Heavy cavalry

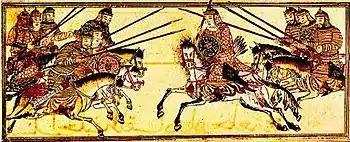
Mongol heavy cavalry in battle (13th–14th century)

In the early Middle Ages, the rank of knight was loosely defined. In late Carolingian France (10th century) persons occupying this role were known by the Latin term "miles" (plur. "milites"). This term designated a professional fighting man in the emerging feudal system. Many were as poor as the peasant class. However, over time, as this class of fighter became more prominent in post-Carolingian France, they became wealthier and began to hold and inherit land. Eventually fighting on horseback became synonymous with the elite warrior caste.